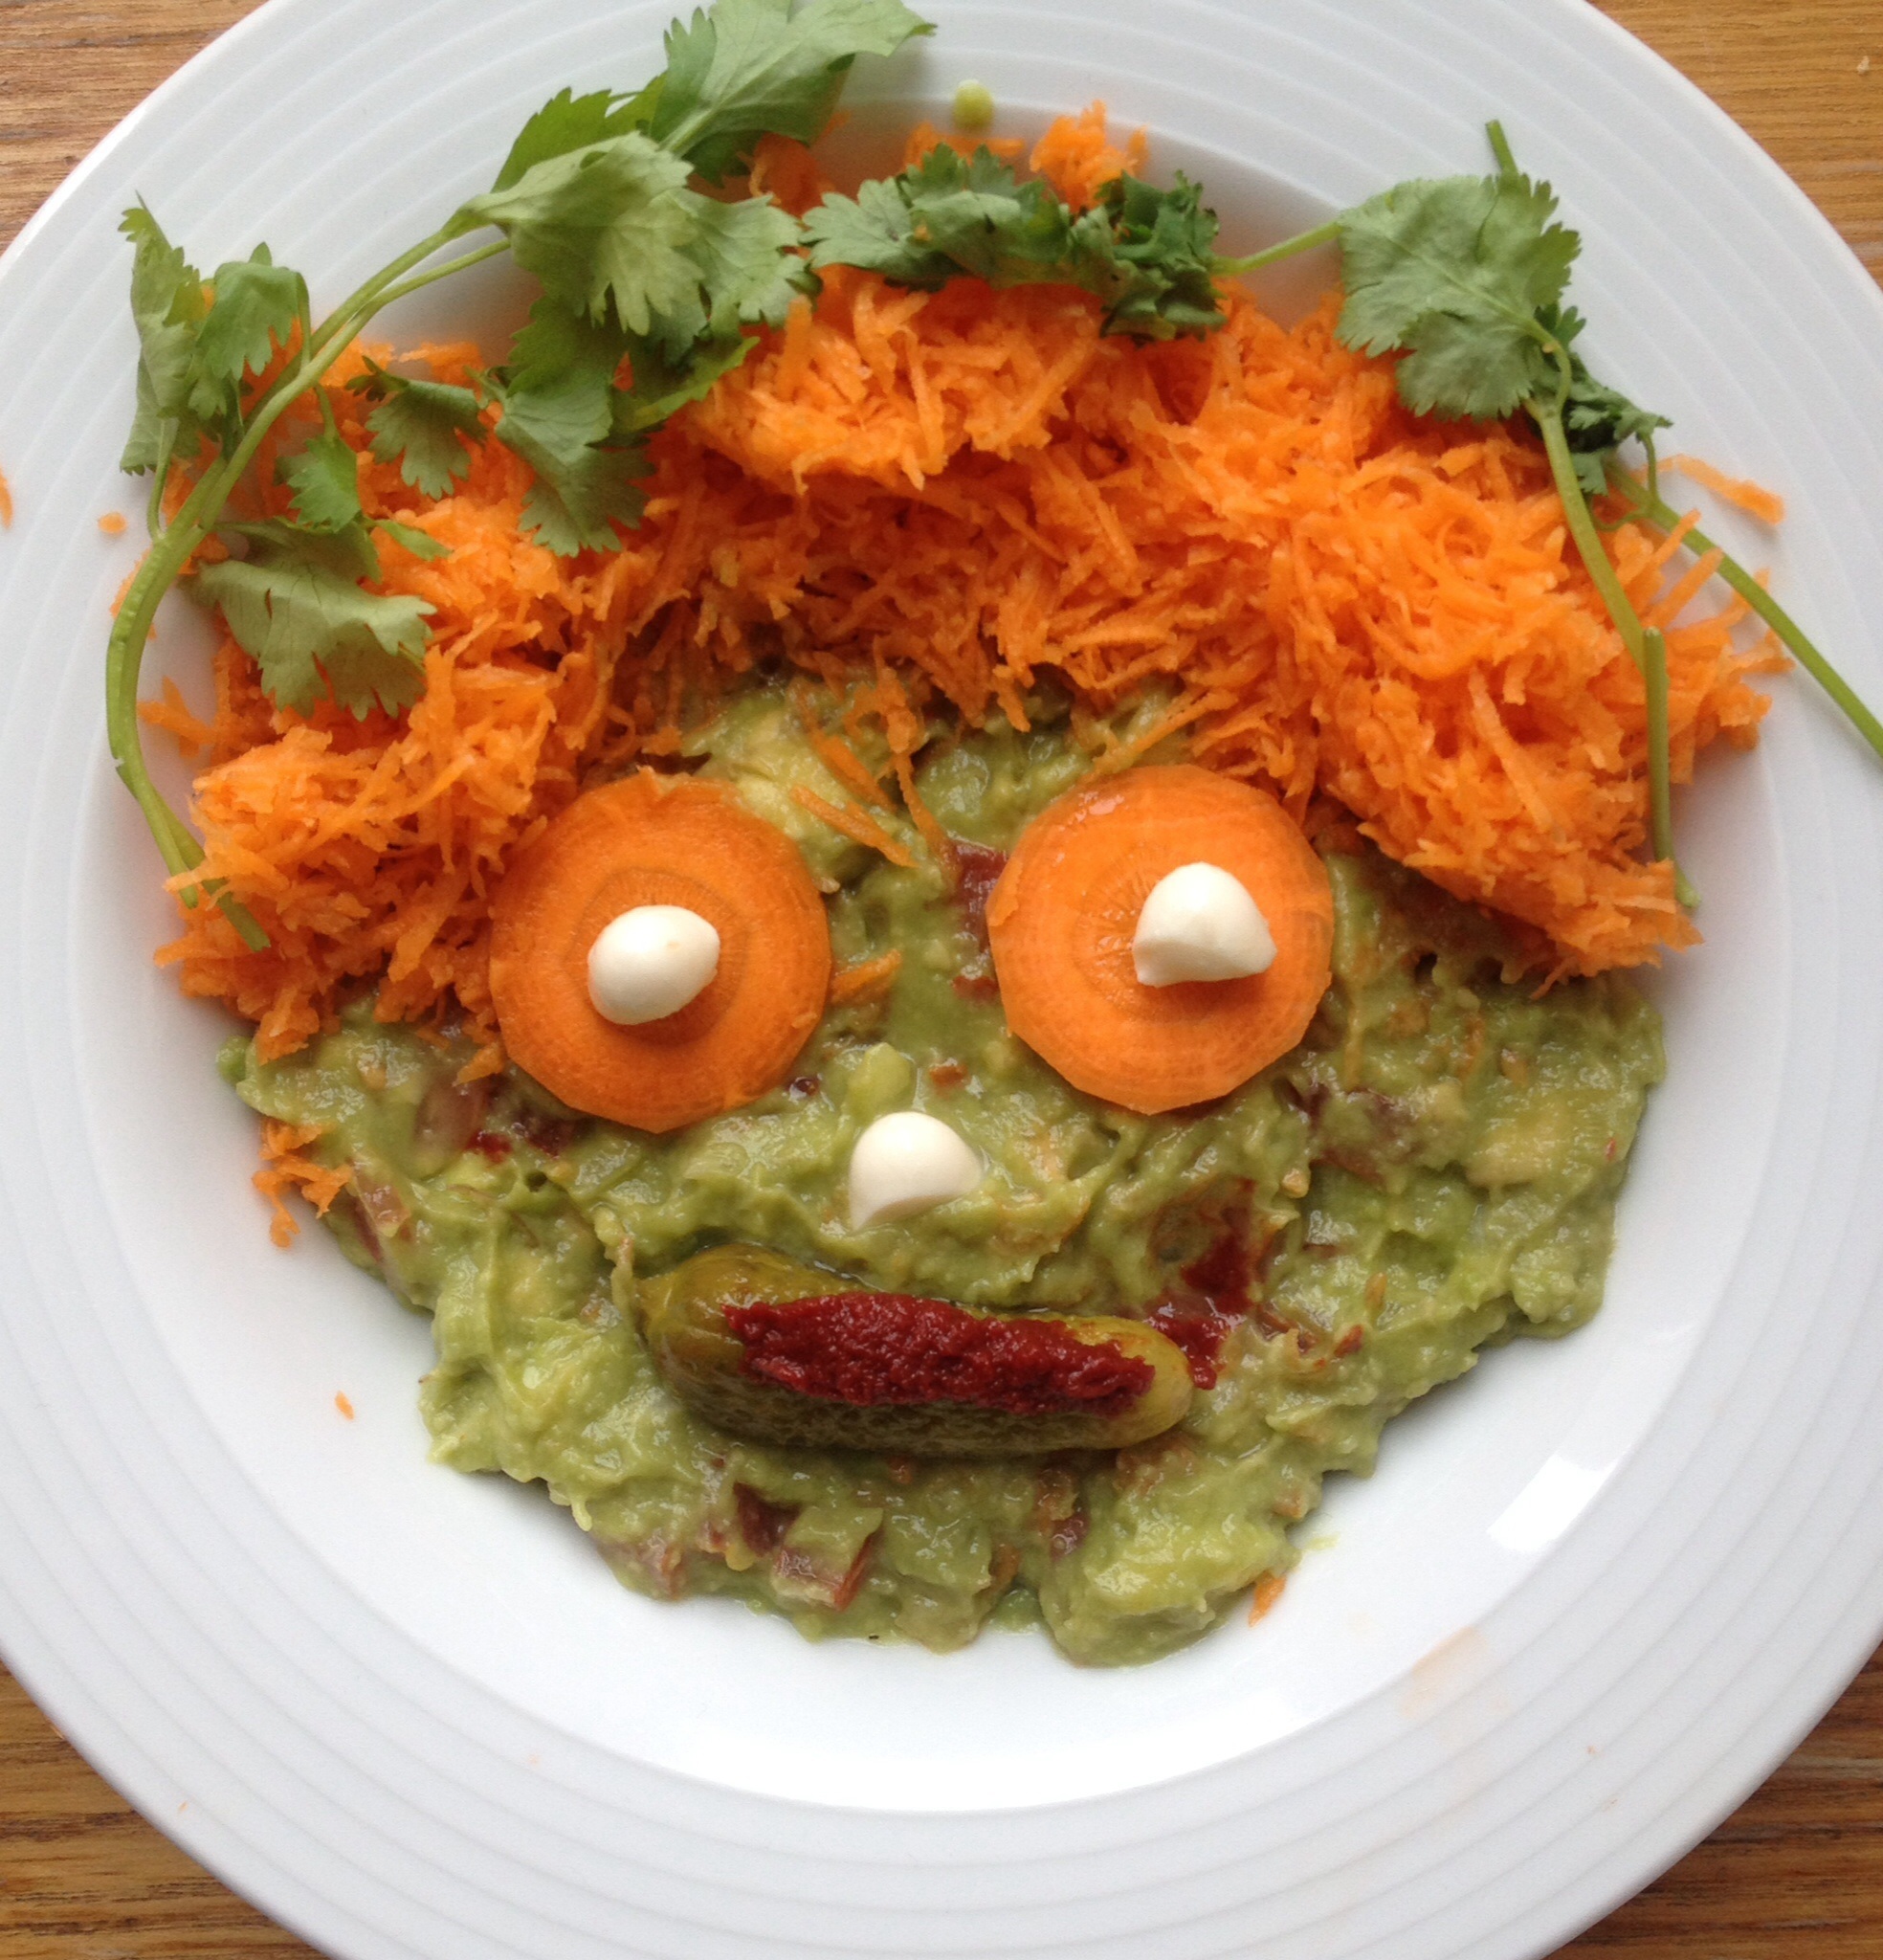
orange, dish, meal, food, green, produce, vegetable, plate, fish, breakfast, cuisine, asian food, coriander, vegan, vegetarian food, carrots, curry, costs, guacamole, fried food